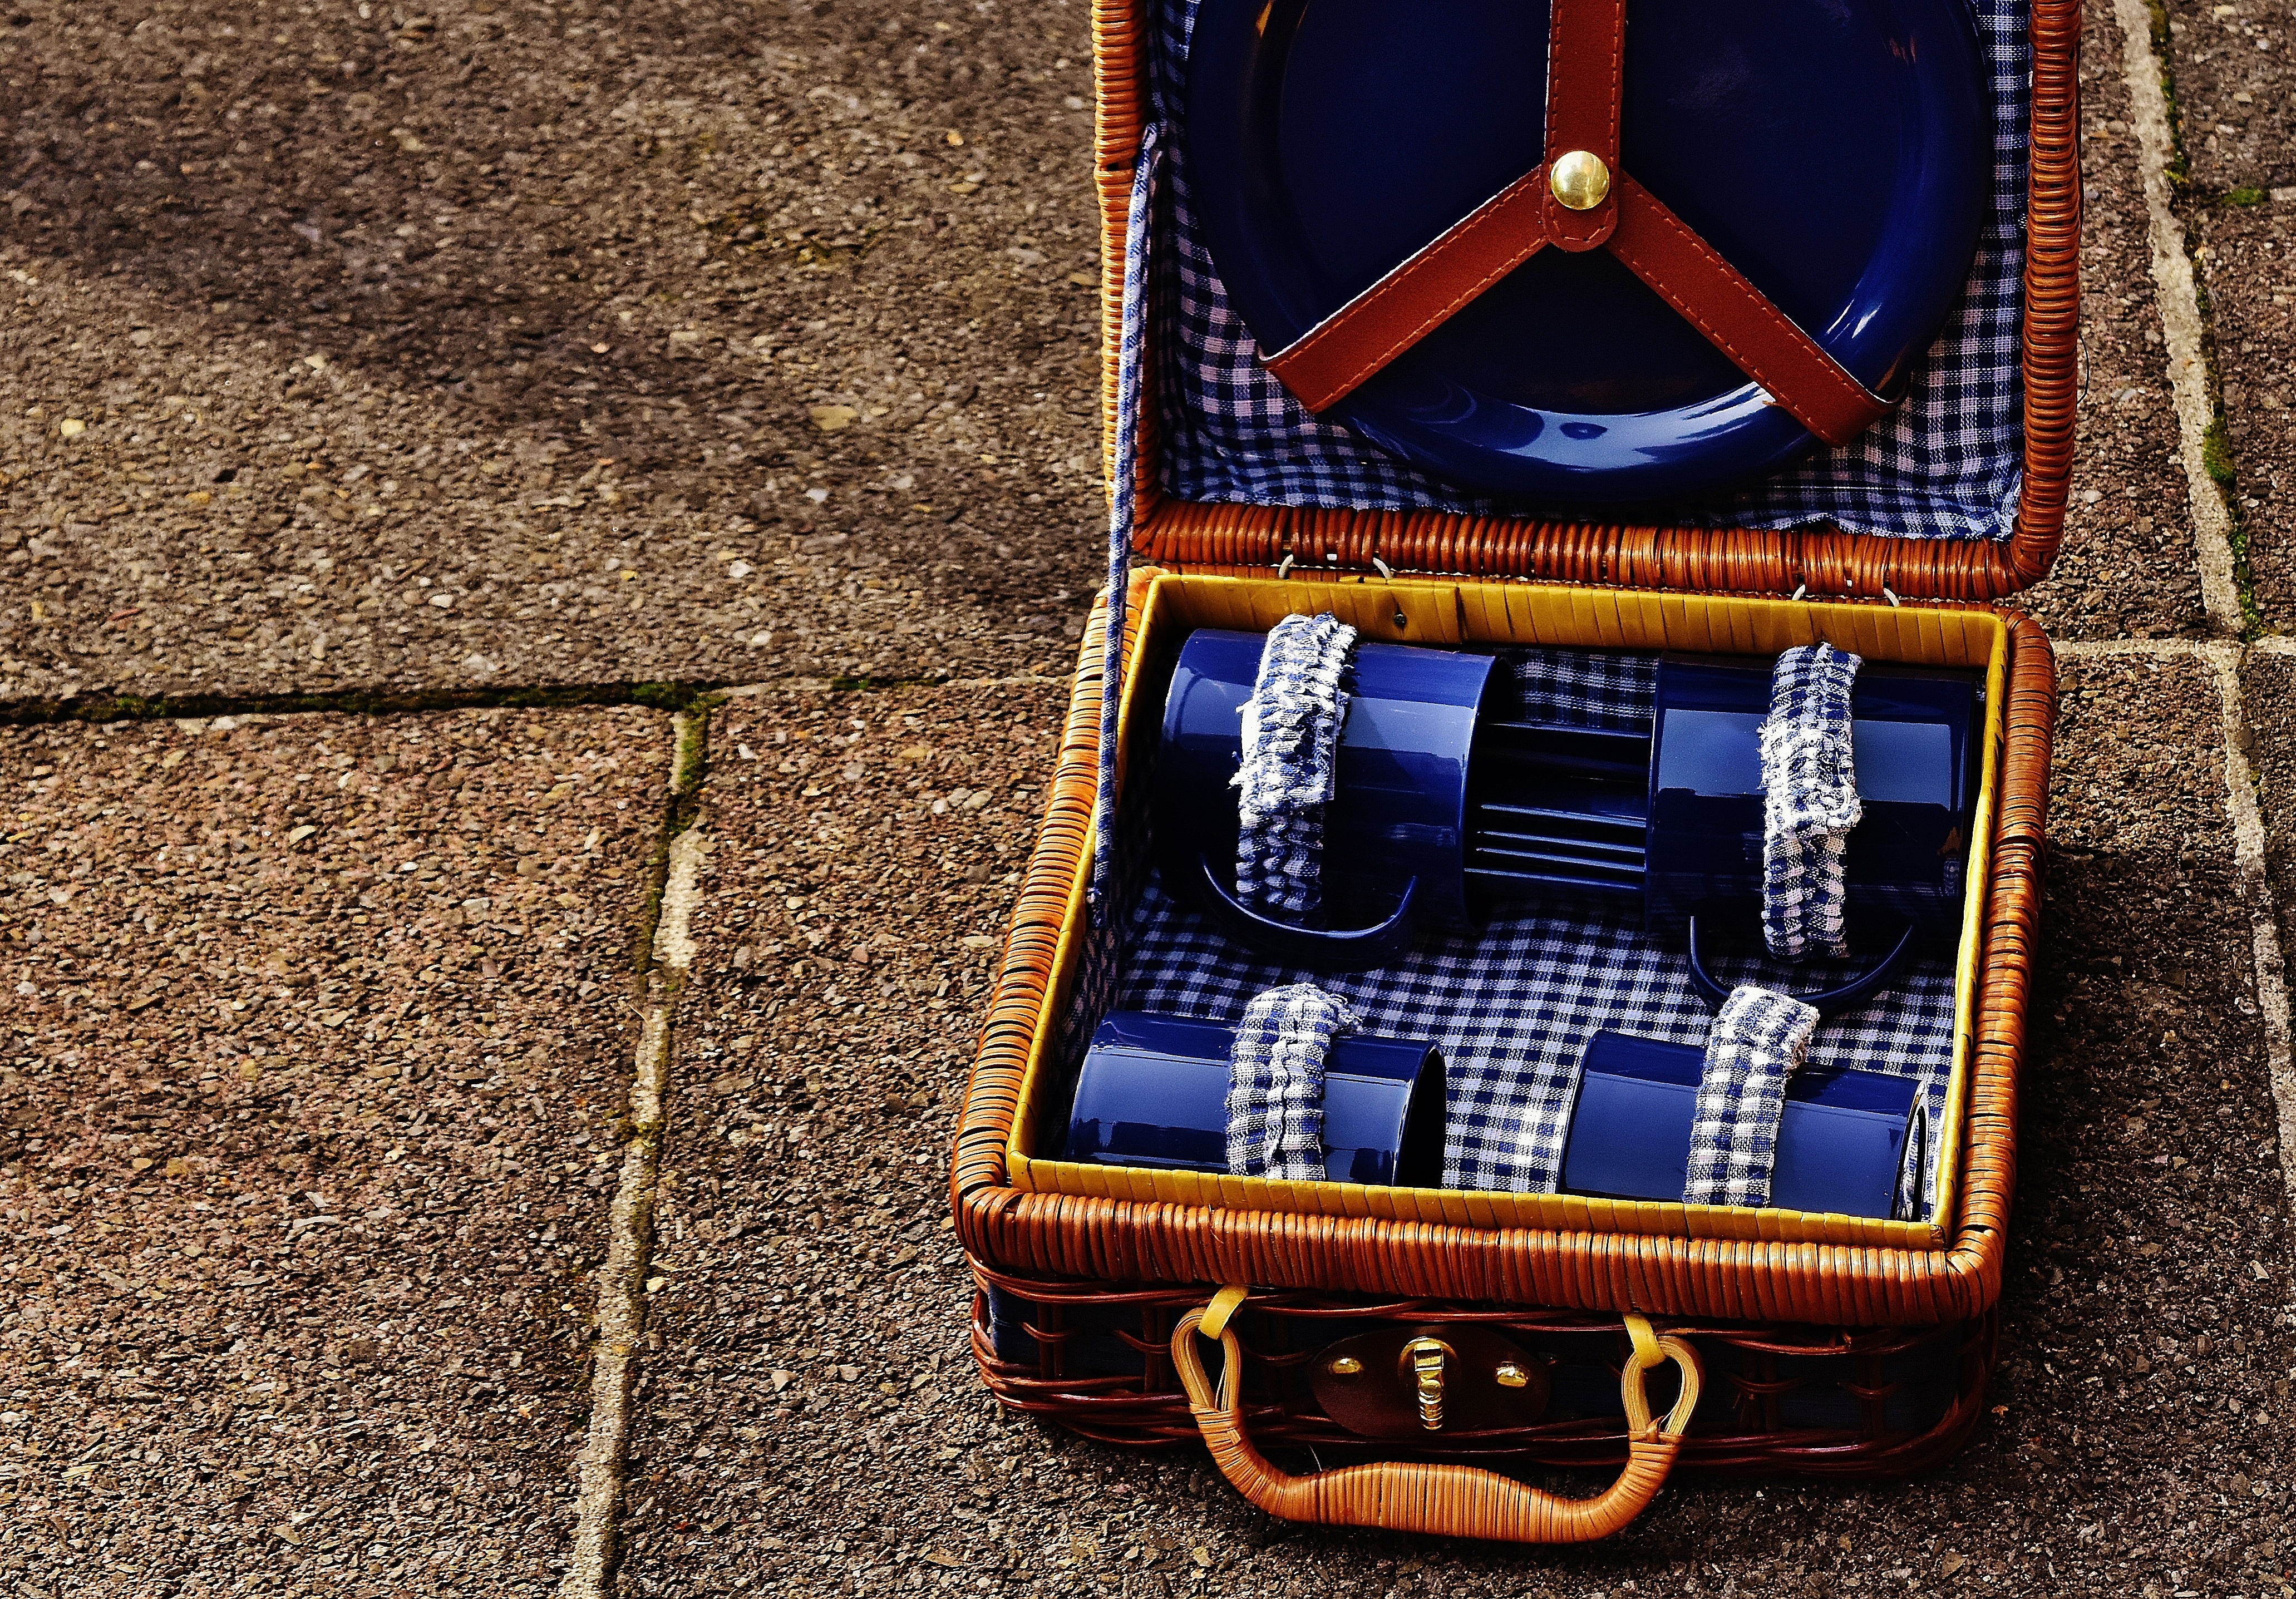
watch, hand, open, cutlery, leather, cup, small, plate, blue, basket, luggage, braid, briefcase, closure, strap, henkel, picnic suitcase